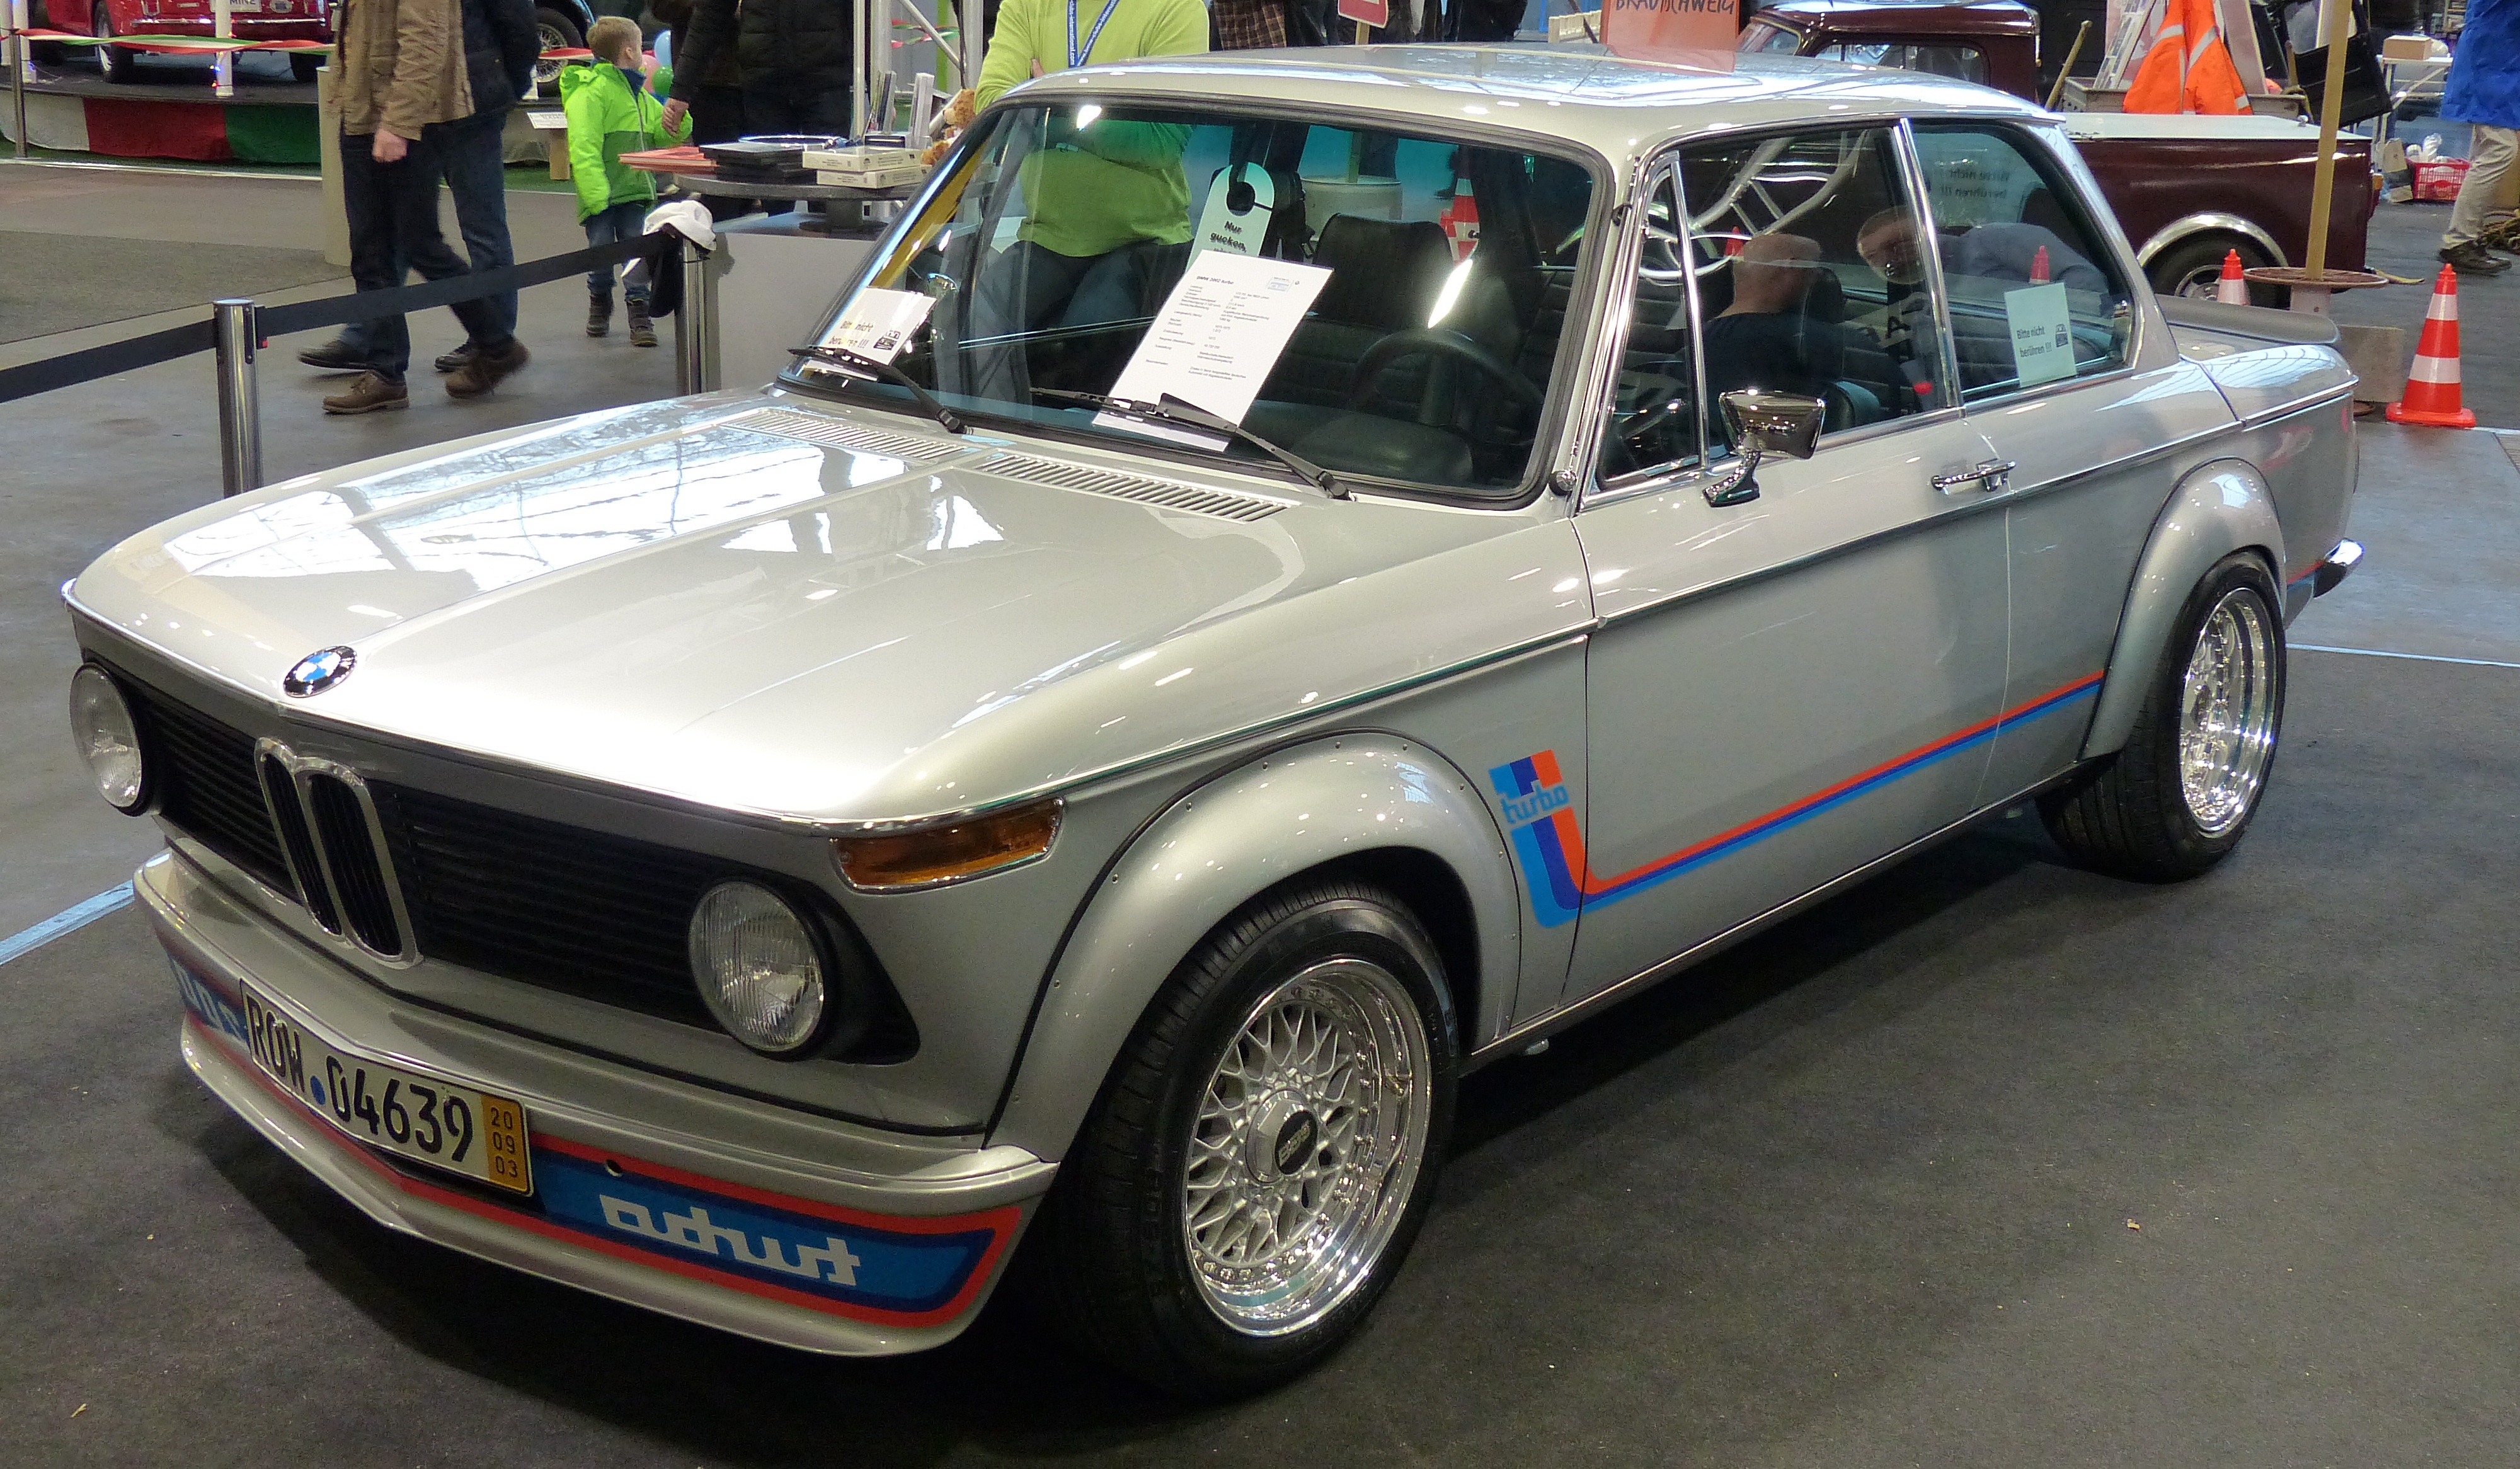
car, wheel, vehicle, auto, sedan, oldtimer, bmw, classic, convertible, coupe, exhibition, fair, historically, old cars, antique car, city car, land vehicle, automobile make, automotive exterior, luxury vehicle, family car, executive car, bmw new class, bmw 2002tii